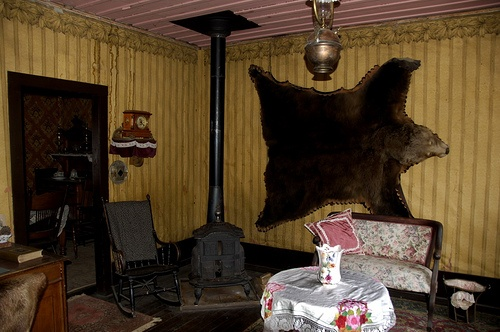
A bear's hide hanging on a wall of a den.
A room filled with an old fashioned stove and  a bear skin rug mounted on it's wall.
A bear skin hanging on the wall of an old-fashioned living room.
an image of a cottage scene with animal decor
A living area with chairs, bearskin rug and a stove.